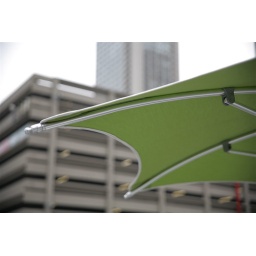
A walk down to the harbour - well the whole of the downtown is basically surrounded by water - yielded green umbrellas